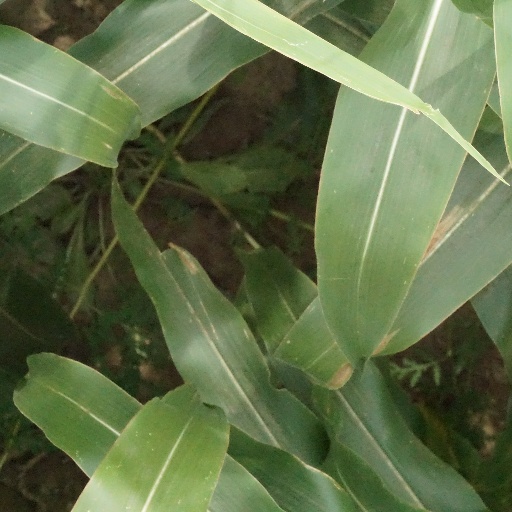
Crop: maize; corn